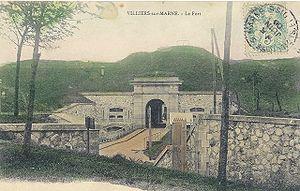
Carte postale du fort de Villiers (système Séré de Rivières, 1874) situé à l'époque dans le département de Seine et Oise, aujourd'hui sur la Commune de Noisy-le-Grand, quartier du Montfort, en Seine Saint-Denis. Pour en savoir plus http://www.asfv.eu
Les fortifications de Paris aux XIXᵉ et XXᵉ siècles comprennent trois périmètres :
Le fort de Villiers est un ancien fort du système défensif de Paris, situé sur la commune de Noisy-le-Grand, dans le département français de Seine-Saint-Denis. Construit à la fin du XIXᵉ siècle, il faisait partie du système Séré de Rivières, destiné a établir un rideau défensif autour de Paris.
Le label Patrimoine d'intérêt régional œuvre pour le patrimoine régional d'Île-de-France non protégé en identifiant dans un premier temps des sites tels que maisons, édifices industriels, lavoirs, écoles, … en vue d'établir toute action de préservation nécessaire, dans un second temps.